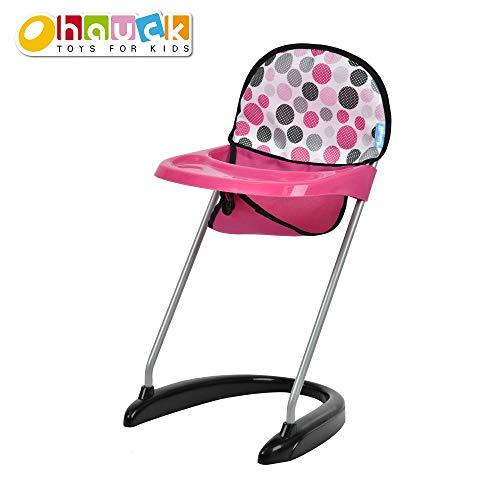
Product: Hauck 21Piece Doll Care Set with Stroller, High Chair, Play Yd & More
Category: Toys & Games | Dolls & Accessories | Playsets
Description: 17 piece doll grooming and feeding accessories.
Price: $39.99 $ 39 . 99
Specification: ProductDimensions:26.2x12x7.1inches|ItemWeight:6.65pounds|ShippingWeight:6.65pounds|ASIN:B07QC43FT3|Itemmodelnumber:D96409|Manufacturerrecommendedage:3yearsandup